Stephen Foster Briggs

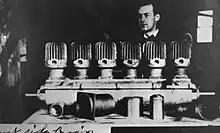
Briggs with his engine while at South Dakota State College in 1906.

Briggs' idea for his first product came from an upper-level engineering class project while at South Dakota State College. This first product was a six-cylinder, two-cycle engine, which Stephen Foster Briggs developed during his engineering courses at South Dakota State. After his graduation, he was eager to produce his engine and enter the rapidly expanding automobile industry. Bill Juneau, a coach at South Dakota State, knew of Briggs' ambition and the entrepreneurial interests of Harold M. Stratton, a successful grain merchant who had a farm next to Juneau's farm, so he introduced the two. In 1922, their fledgling company set a record in the automotive industry, selling the Briggs & Stratton Flyer (the "Red Bud") at record low prices of US$125-$150.